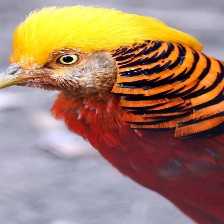
Species: GOLDEN PHEASANT
Scientific name: CHRYSOLOPHUS PICTUS